Saoirse Ronan

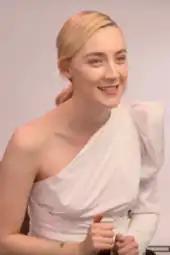
Ronan in 2018, promoting "Lady Bird", for which she received her third Academy Award nomination

In 2017, Ronan hosted an episode of the NBC sketch comedy "Saturday Night Live", in which one of her sketches was criticised for its stereotypical portrayal of Irish people, and featured in the music video for Ed Sheeran's song "Galway Girl". The following year, she starred in an adaptation of Anton Chekhov's play "The Seagull", in which she played Nina, an aspiring actress. In a mixed review of the film, Michael O'Sullivan of "The Washington Post" praised Ronan's performance, writing that she "makes for an incandescent Nina, especially in her loopy final-act speech". She starred as Mary Stuart in the period drama "Mary Queen of Scots", co-starring Margot Robbie as Elizabeth I of England. To maintain the distance between their characters, Ronan and Robbie did not interact with one another until filming their climactic encounter. Critic Todd McCarthy praised both actresses' performances and credited Ronan for "carr[ying] the film with fiercely individualistic spirit".